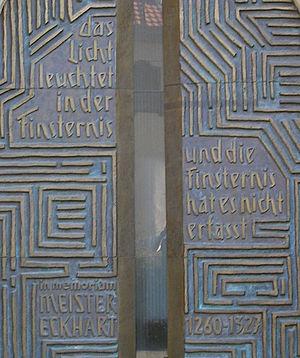
Eckhart von Hochheim, dit Maître Eckhart, est un théologien et philosophe dominicain, le premier des mystiques rhénans. Il étudia la théologie à Erfurt, puis Cologne et Paris. Il enseigna à Paris, prêcha à Cologne et Strasbourg. Maître et théologien de la vie spirituelle, il administra également la province dominicaine de Teutonie depuis Erfurt.